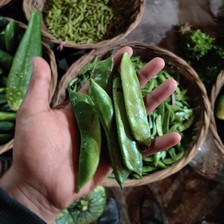
Label: Bean